Sacramento, California

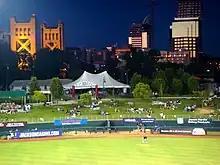
View from Sutter Health Park, home of the Sacramento River Cats and the temporary home of the Athletics.

Professional theatre is represented in Sacramento by several companies. Broadway Sacramento and its locally produced summer stock theatre, Broadway at Music Circus, lures many directors, performers, and artists from New York and Los Angeles to work alongside a large local staff at the Wells Fargo Pavilion. During the fall, winter, and spring seasons Broadway Sacramento brings bus and truck tours to the SAFE Credit Union Performing Arts Center. Resident at the H Street Theatre Complex for the remainder of the year (from September to May), the Sacramento Theatre Company prepares to celebrate its 75th season, beginning in the Fall of 2019. In addition to a traditional regional theatre fare of classical plays and musicals, the Sacramento Theatre Company has a large School of the Arts with a variety of opportunities for arts education. The B Street Theatre, having completed its 2018 move into the new Sophia Tsokopoulos Center for the Arts, continues its pursuit of producing smaller and more intimate professional works for families and children. Rounding out the professional companies is Capital Stage, which performed aboard the Delta King until the end of the 2010–2011 season and soon took up residence at its venue along the J-Street corridor.